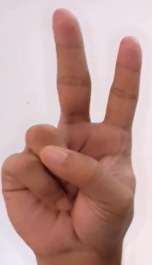
ASL sign: V